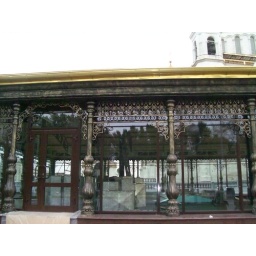
This appears to be a glass house that is located near the Cathedral